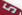
Number: 5